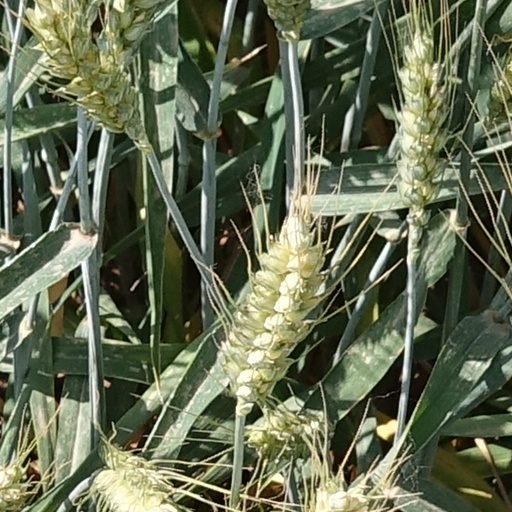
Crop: wheat